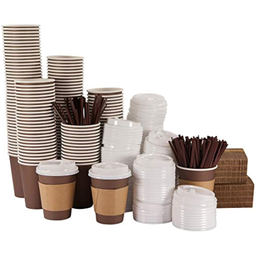
Label: paper